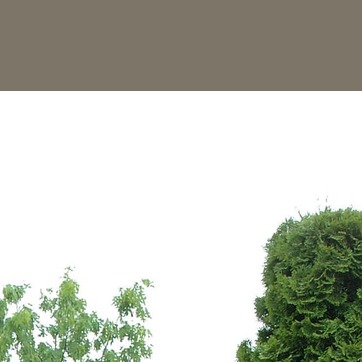
Material: sky